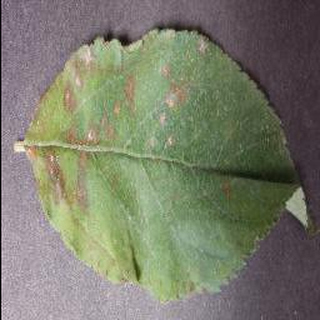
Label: apple_cedar_apple_rust